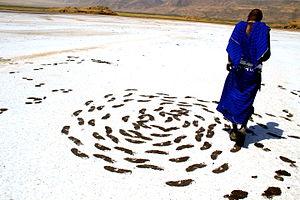
Le natron ou atroun désigne d'abord un minéral, le carbonate de sodium décahydraté de formule chimique Na₂CO₃ • 10 H₂O. Mais c'est aussi une roche évaporitique qui a la singulière propriété, en présence d'eau ou d'humidité, de développer à sa surface le minéral natron.